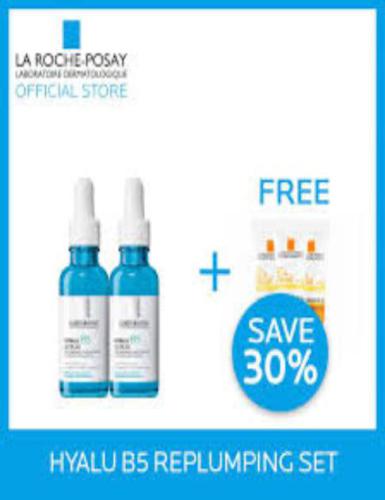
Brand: la roche-posay
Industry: Necessities